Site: brandenburg
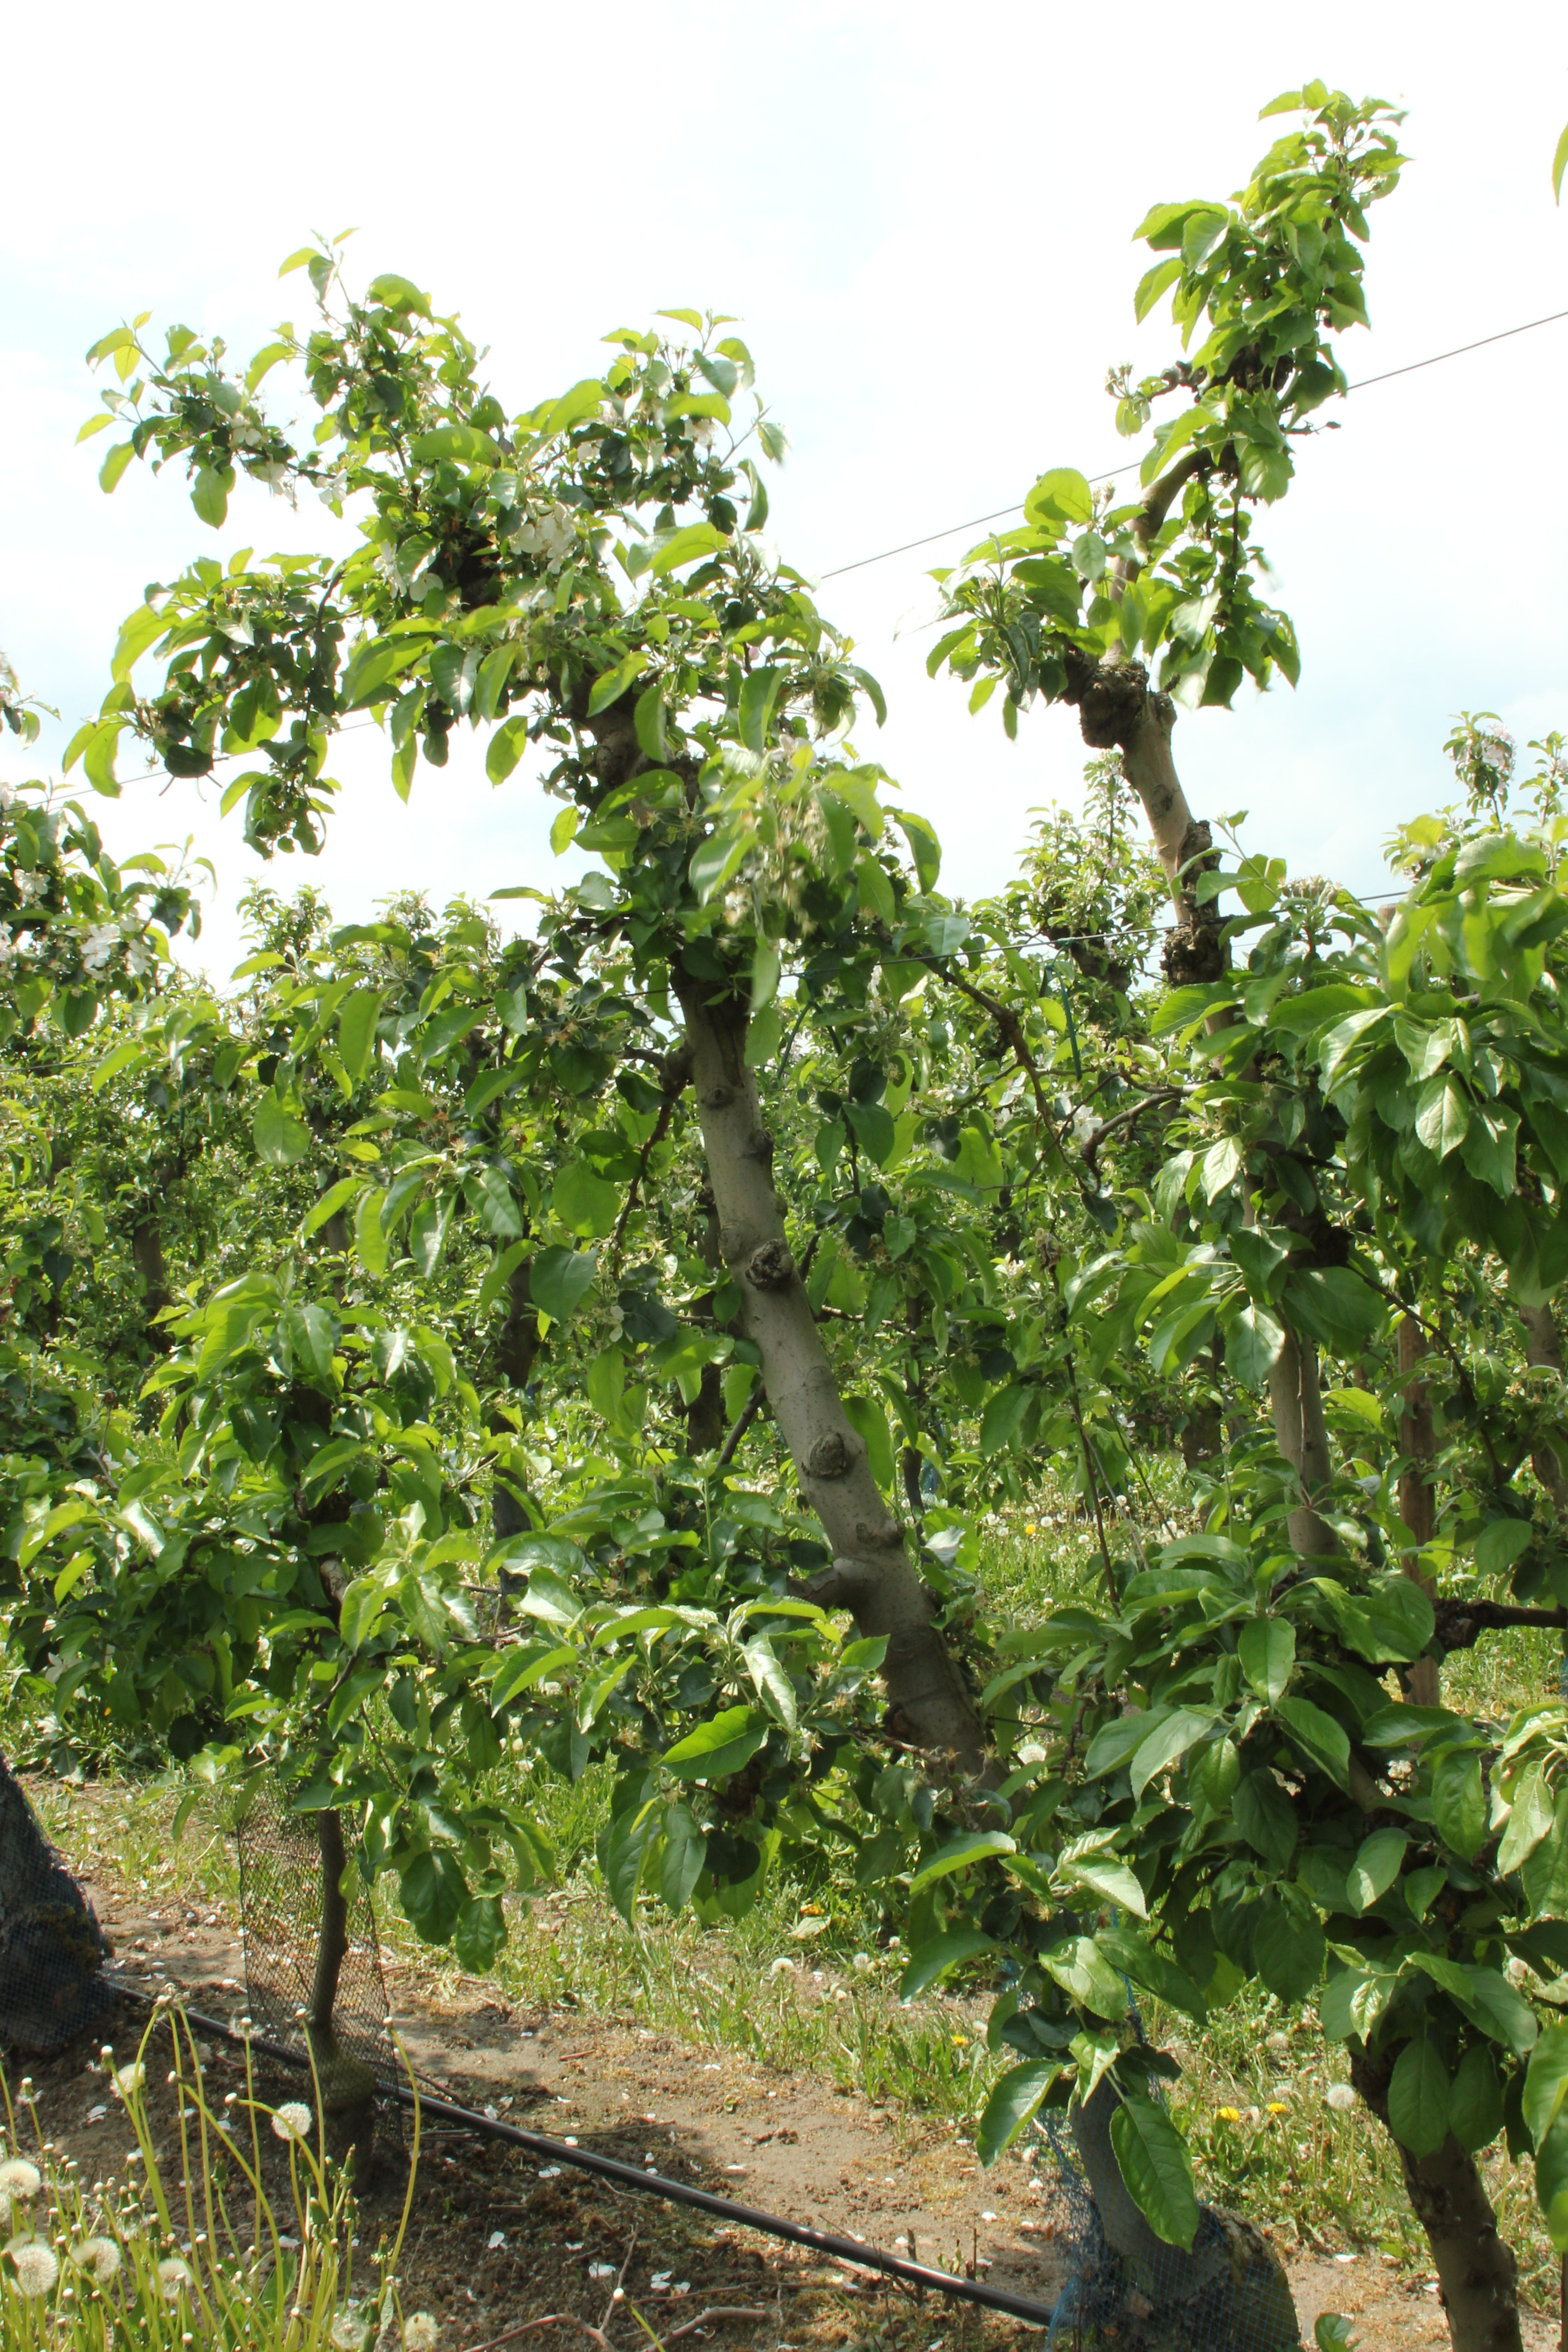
Growth stage (BBCH 67): Flowering